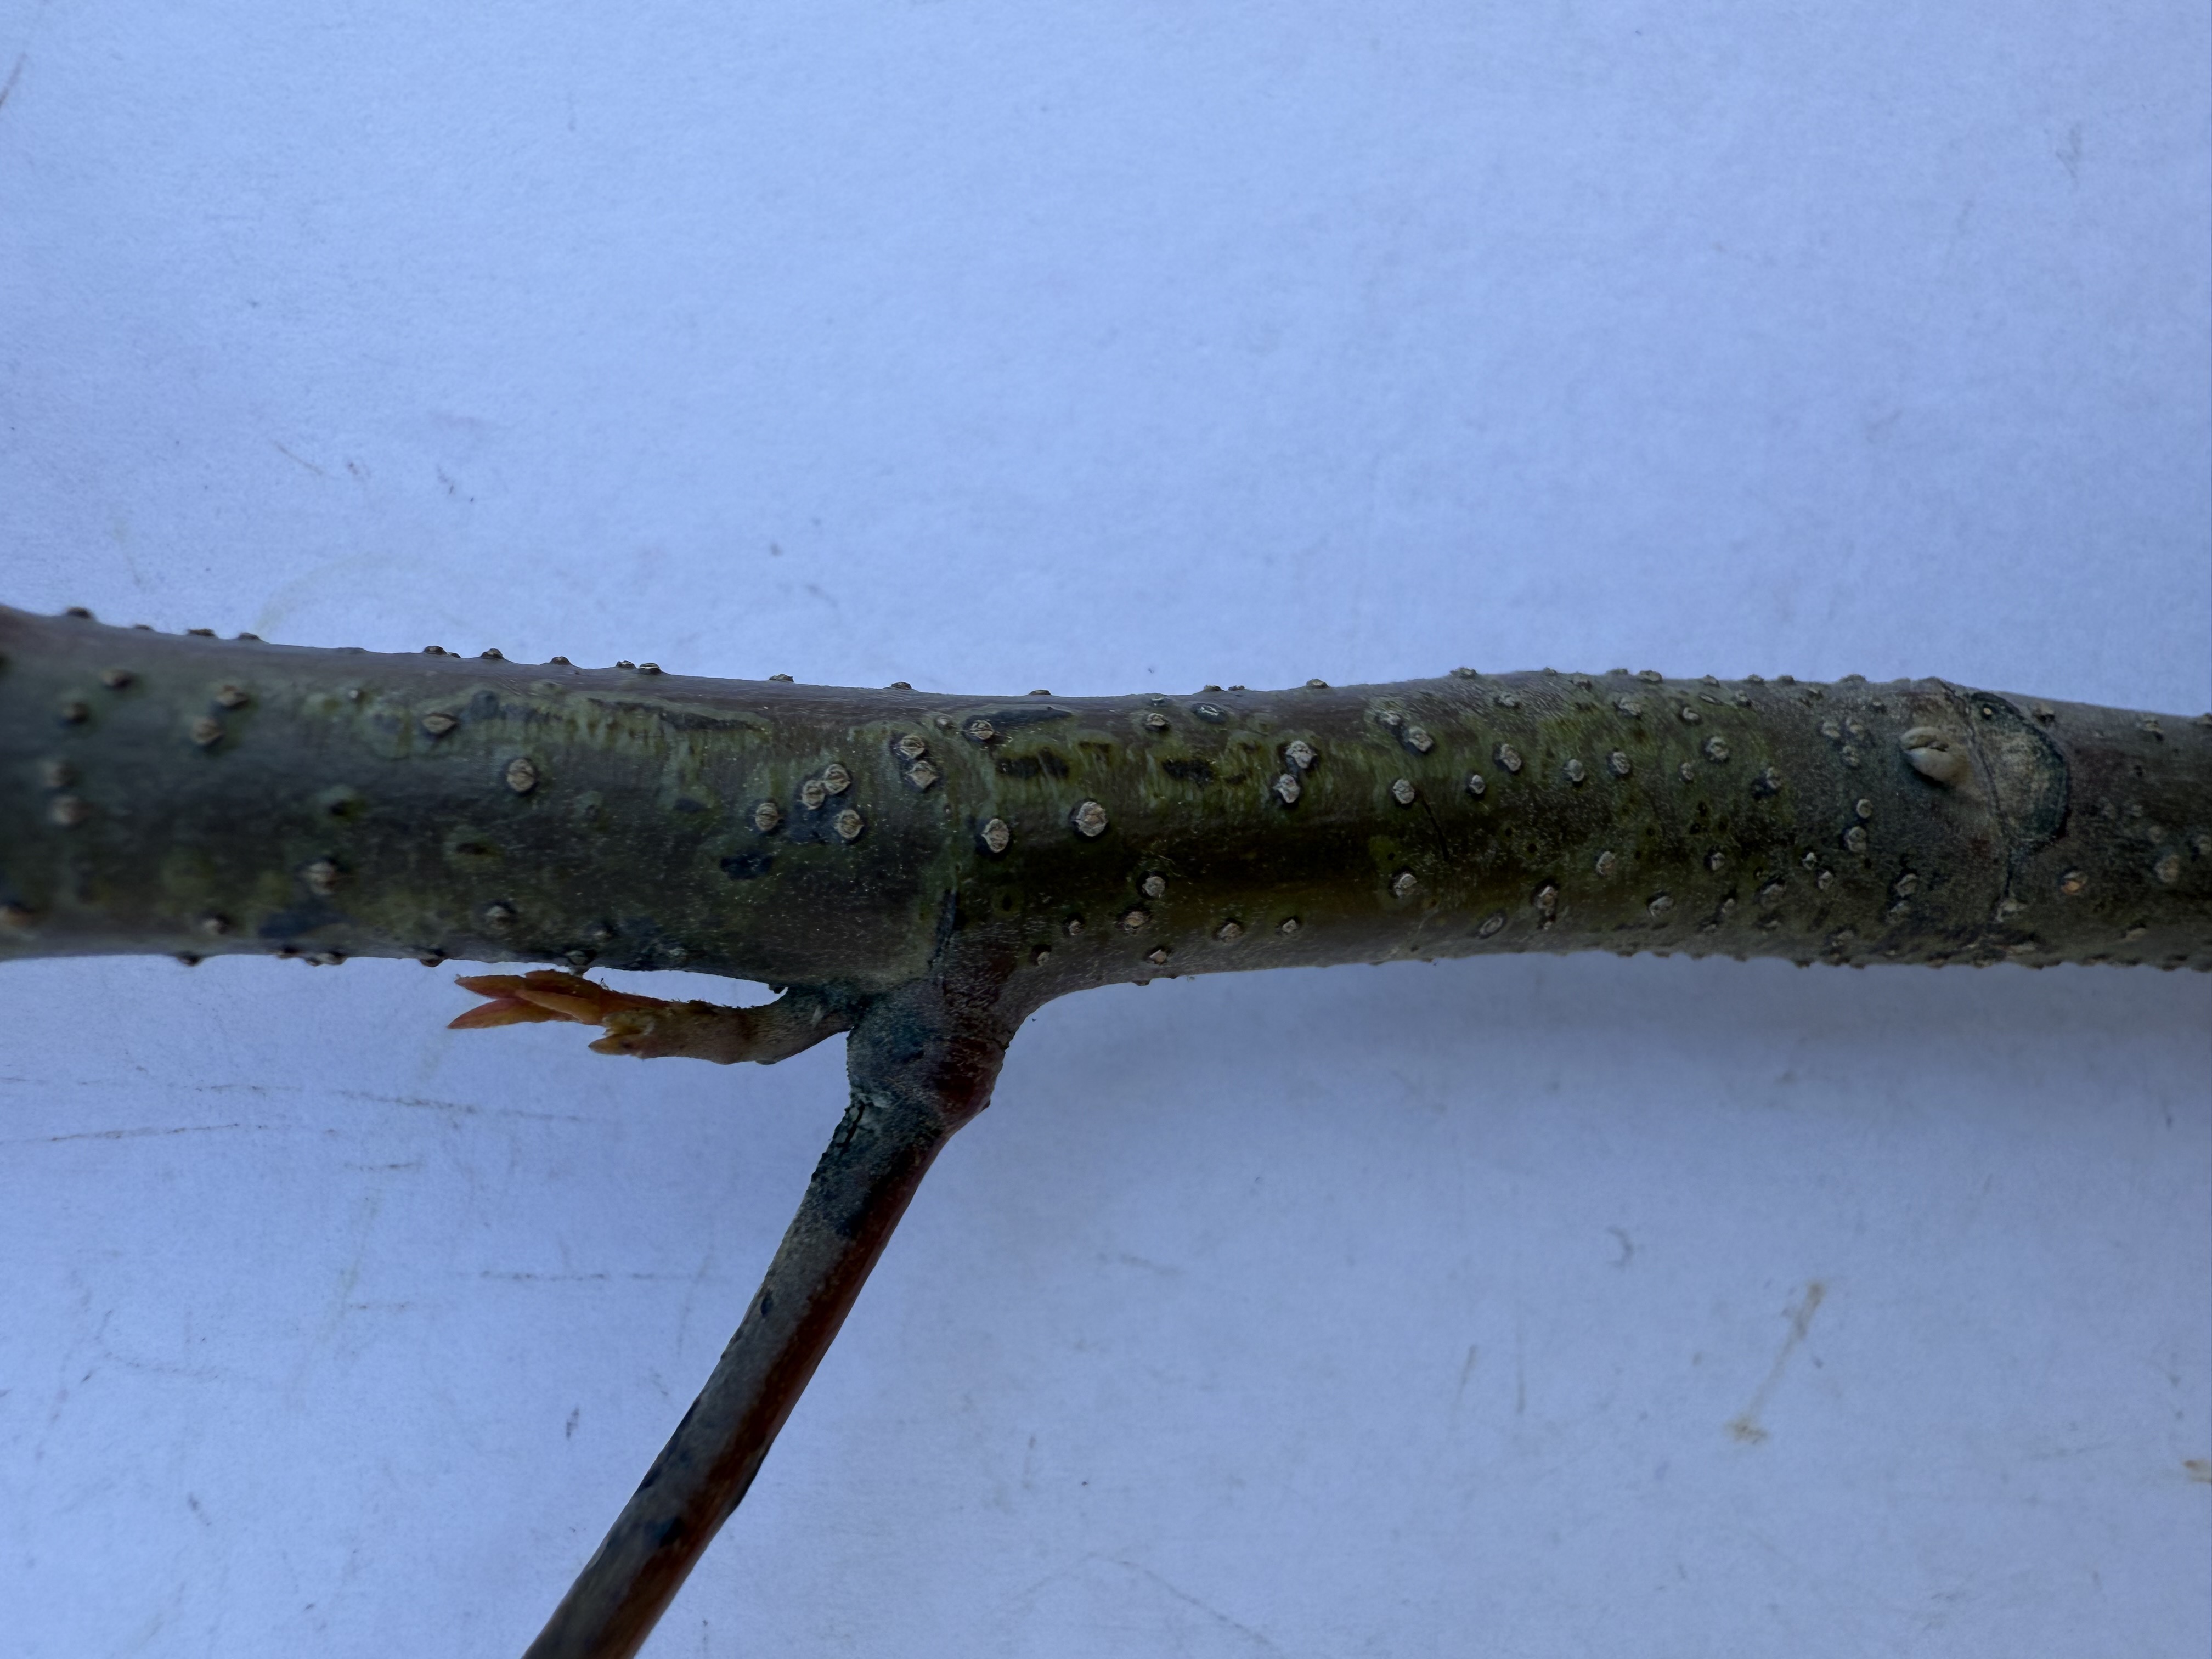
Variety: Carob